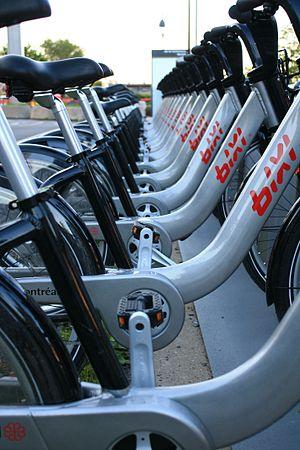
Une borne de location de vélos Bixi dans le Vieux-Montréal.
BIXI est le système de vélos en libre-service de la Ville de Montréal créé en mai 2009 et opéré par BIXI Montréal. Le service BIXI propose 7430 vélos répartis sur 610 stations installées sur l'île de Montréal, Longueuil et Laval.